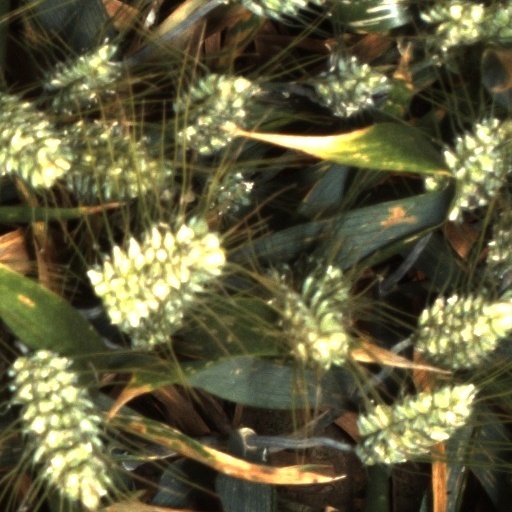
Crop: wheat